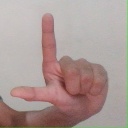
अक्षर: ल